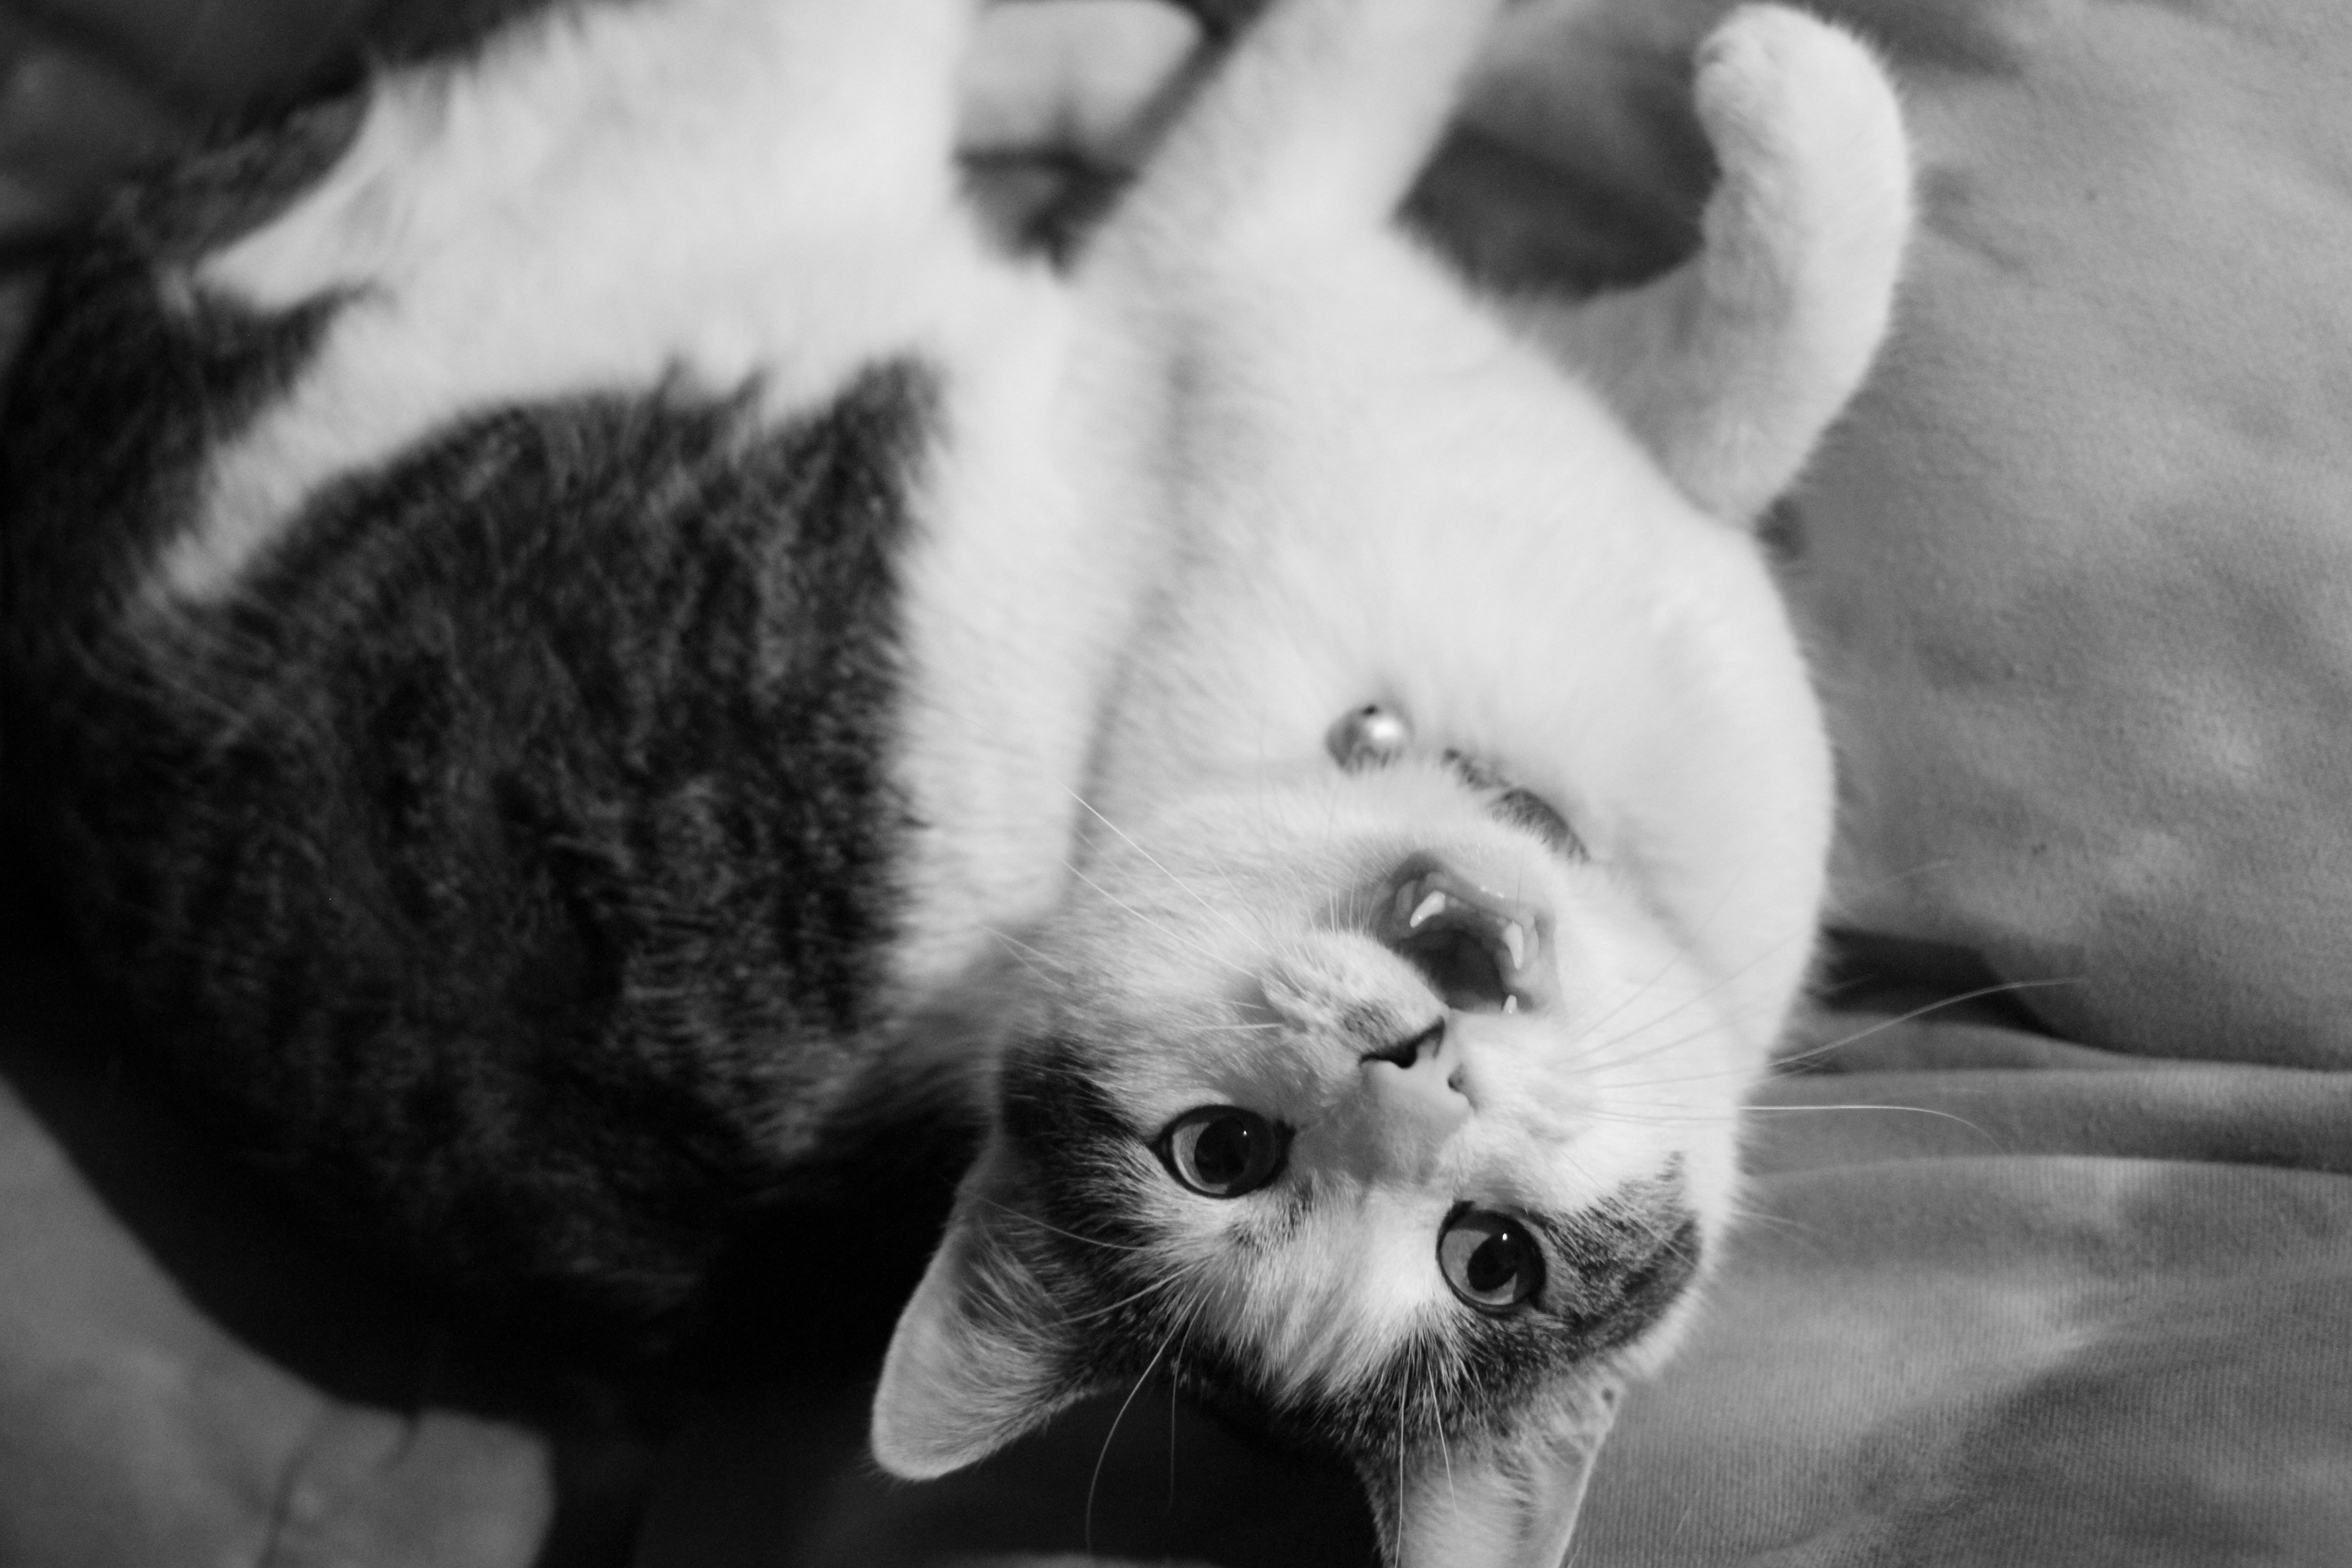
black and white, white, puppy, dog, animal, cute, female, pet, cat, feline, mammal, black, monochrome, yawn, close up, face, nose, whiskers, kitty, snout, eye, skin, vertebrate, beautiful, angry, domestic, teeth, shorthair, meow, interaction, annoyed, growl, monochrome photography, dog like mammal, small to medium sized cats, cat like mammal, dog breed group